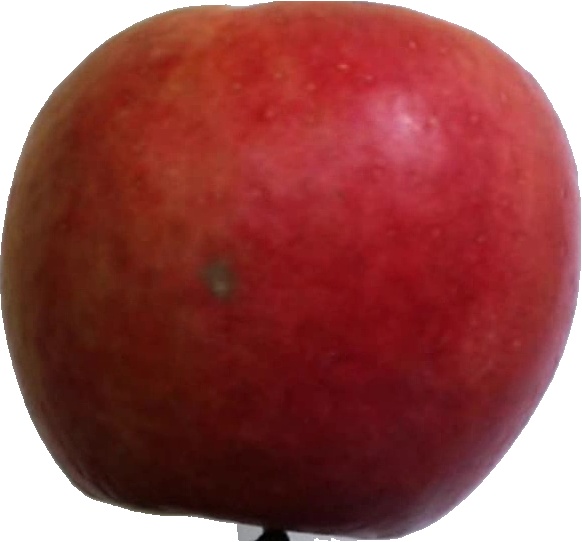
Label: apple_crimson_snow_1